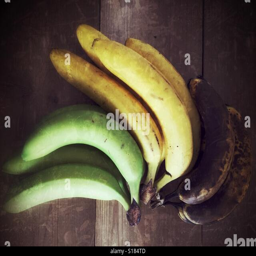
bananas of different stages of ripening on a wooden surface .